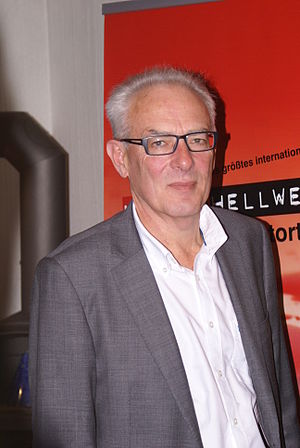
Jógvan Isaksen
Jógvan Isaksen er en færøsk forfatter og litteraturhistoriker. Bedst kendt er han for sine kriminalromaner og for bogen Færøsk Litteratur.